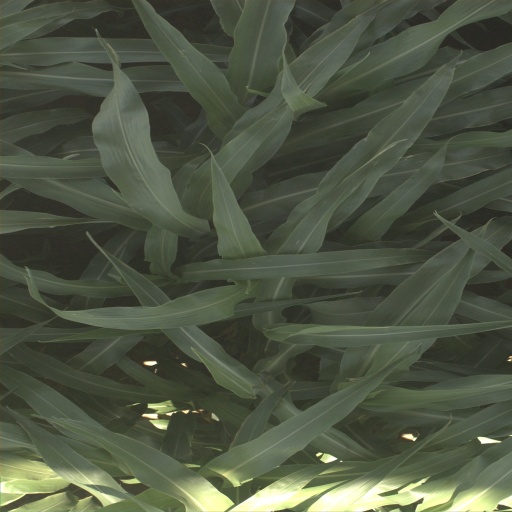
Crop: sorghum